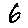
Label: 6